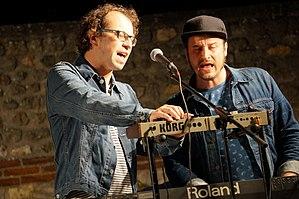
concert de cloture d'""Un été à Reims de 2013"" du projet ""Bats Brigade"", Sébastien Adam Nicolas Karst."
The Bewitched Hands, également appelé The Bewitched Hands, est un groupe de pop originaire de Reims fondé en 2007.Le groupe a annoncé sa séparation le 22 septembre 2014.